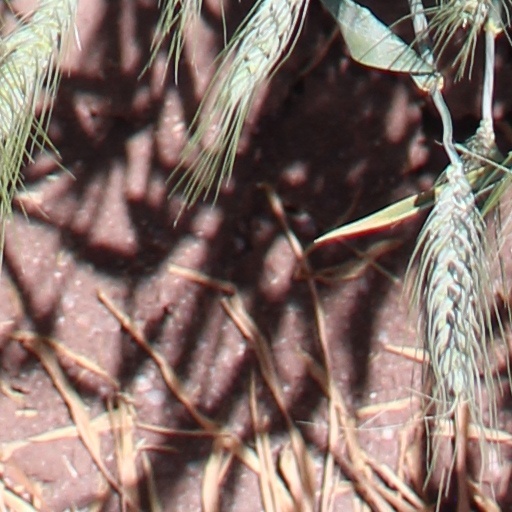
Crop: wheat